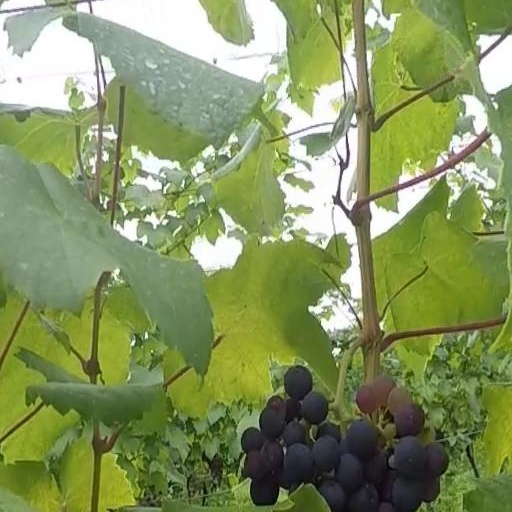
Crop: grape